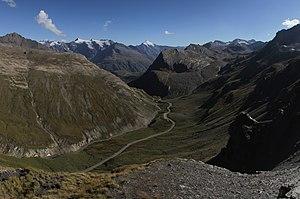
Le Tour de France 2019 est la 106ᵉ édition du Tour de France cycliste. Le grand départ a lieu le 6 juillet 2019 à Bruxelles en hommage au cinquantenaire de la première victoire sur le Tour d'Eddy Merckx et l'arrivée est jugée le 28 juillet à Paris, sur l'avenue des Champs-Élysées.
La route des Grandes Alpes est un itinéraire touristique de 720 kilomètres qui traverse les Alpes françaises du nord au sud en passant par 17 cols de montagne dont 6 à plus de 2 000 mètres d'altitude. Elle part de Thonon-les-Bains pour rejoindre — depuis 2012 — Nice en cumulant 17 000 mètres de dénivelé.